Chris Matthews

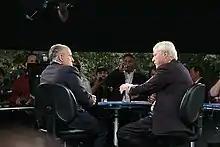
Matthews interviewing Rudy Giuliani during the 2008 Republican National Convention

When Matthews first arrived in Washington, D.C., he worked as an officer with the United States Capitol Police. Subsequently, Matthews served on the staffs of four Democratic Members of Congress, including Senators Frank Moss and Edmund Muskie. In 1974, Matthews mounted an unsuccessful campaign for Pennsylvania's 4th congressional district seat in the U.S. House of Representatives in which he received about 24% of the vote in the primary. Matthews was a presidential speechwriter during the Carter Administration, and later worked for six years as Chief of Staff to longtime Speaker of the House of Representatives Tip O'Neill, playing a direct role in many key political battles with the Reagan Administration.